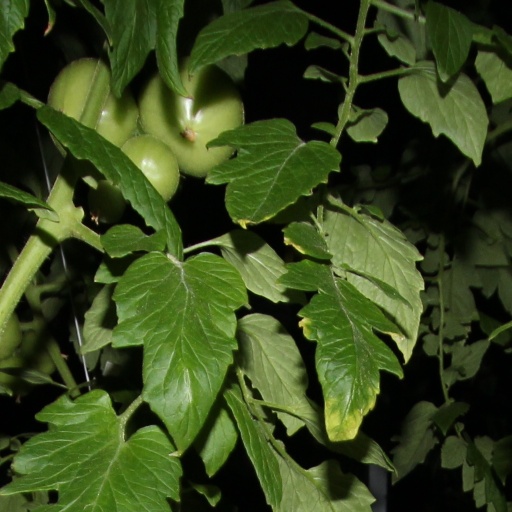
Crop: tomato